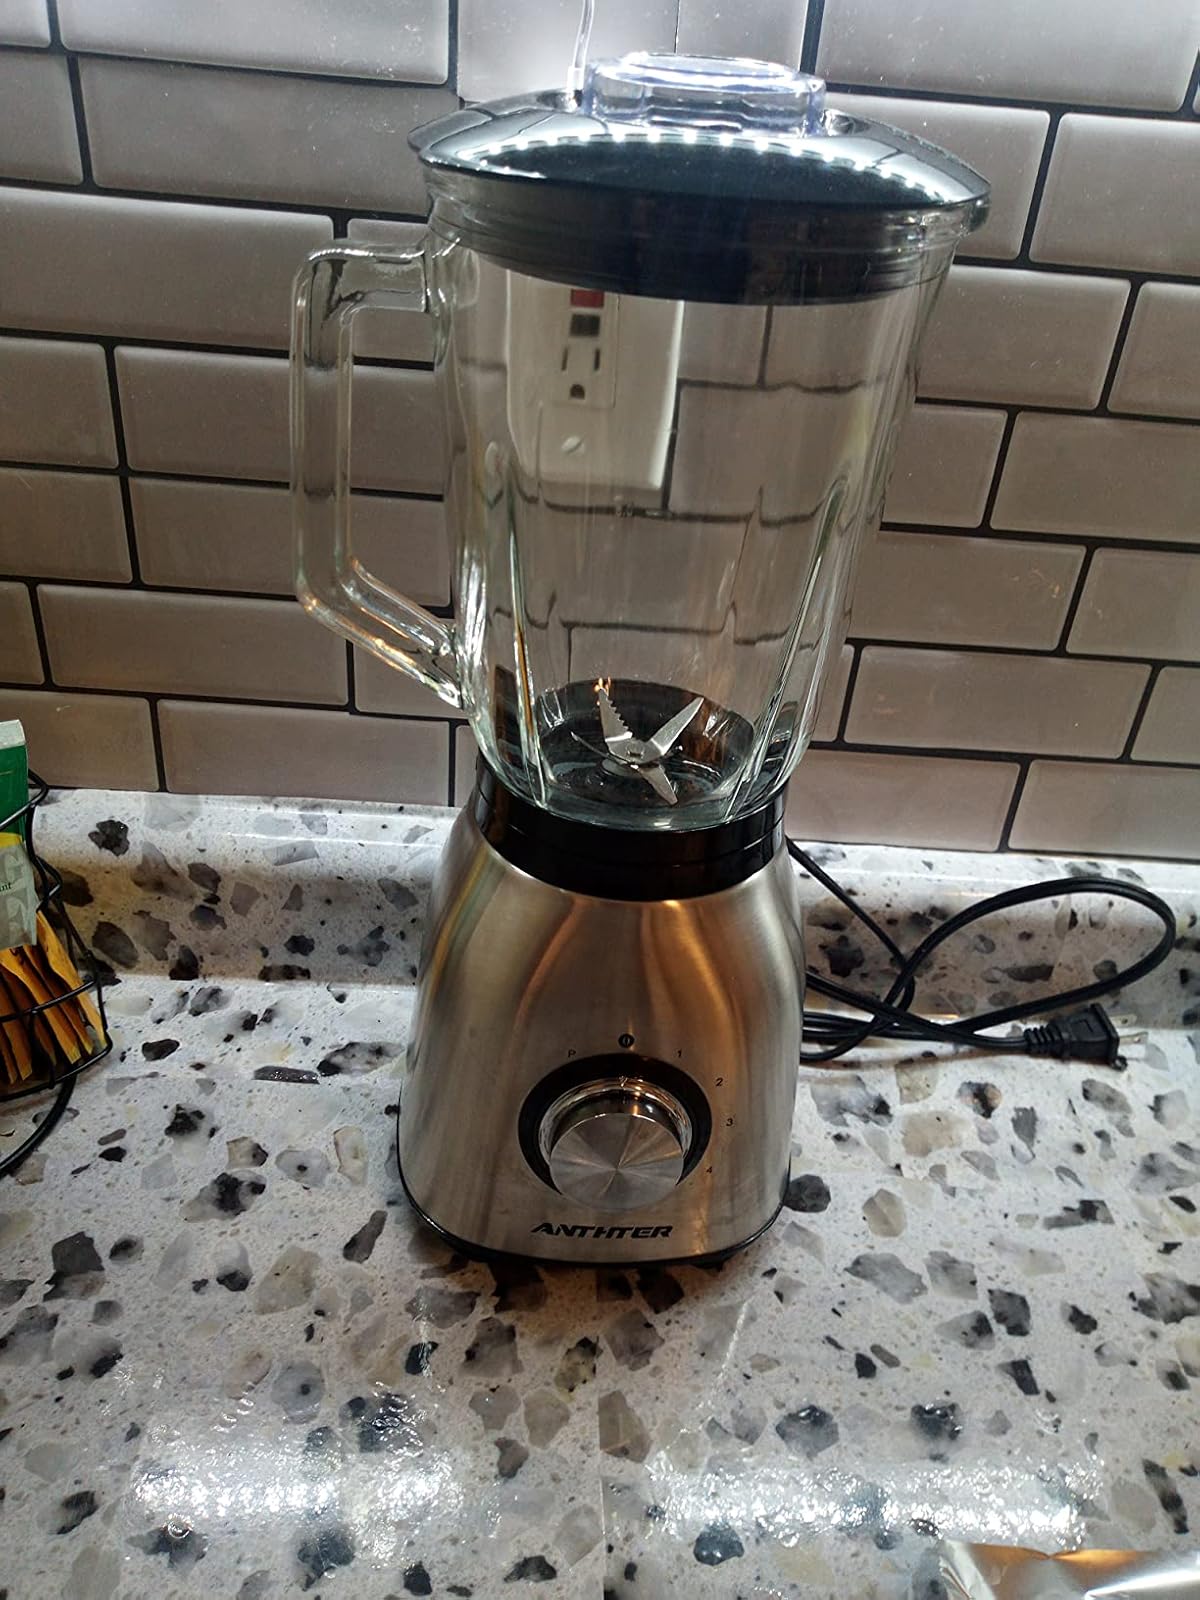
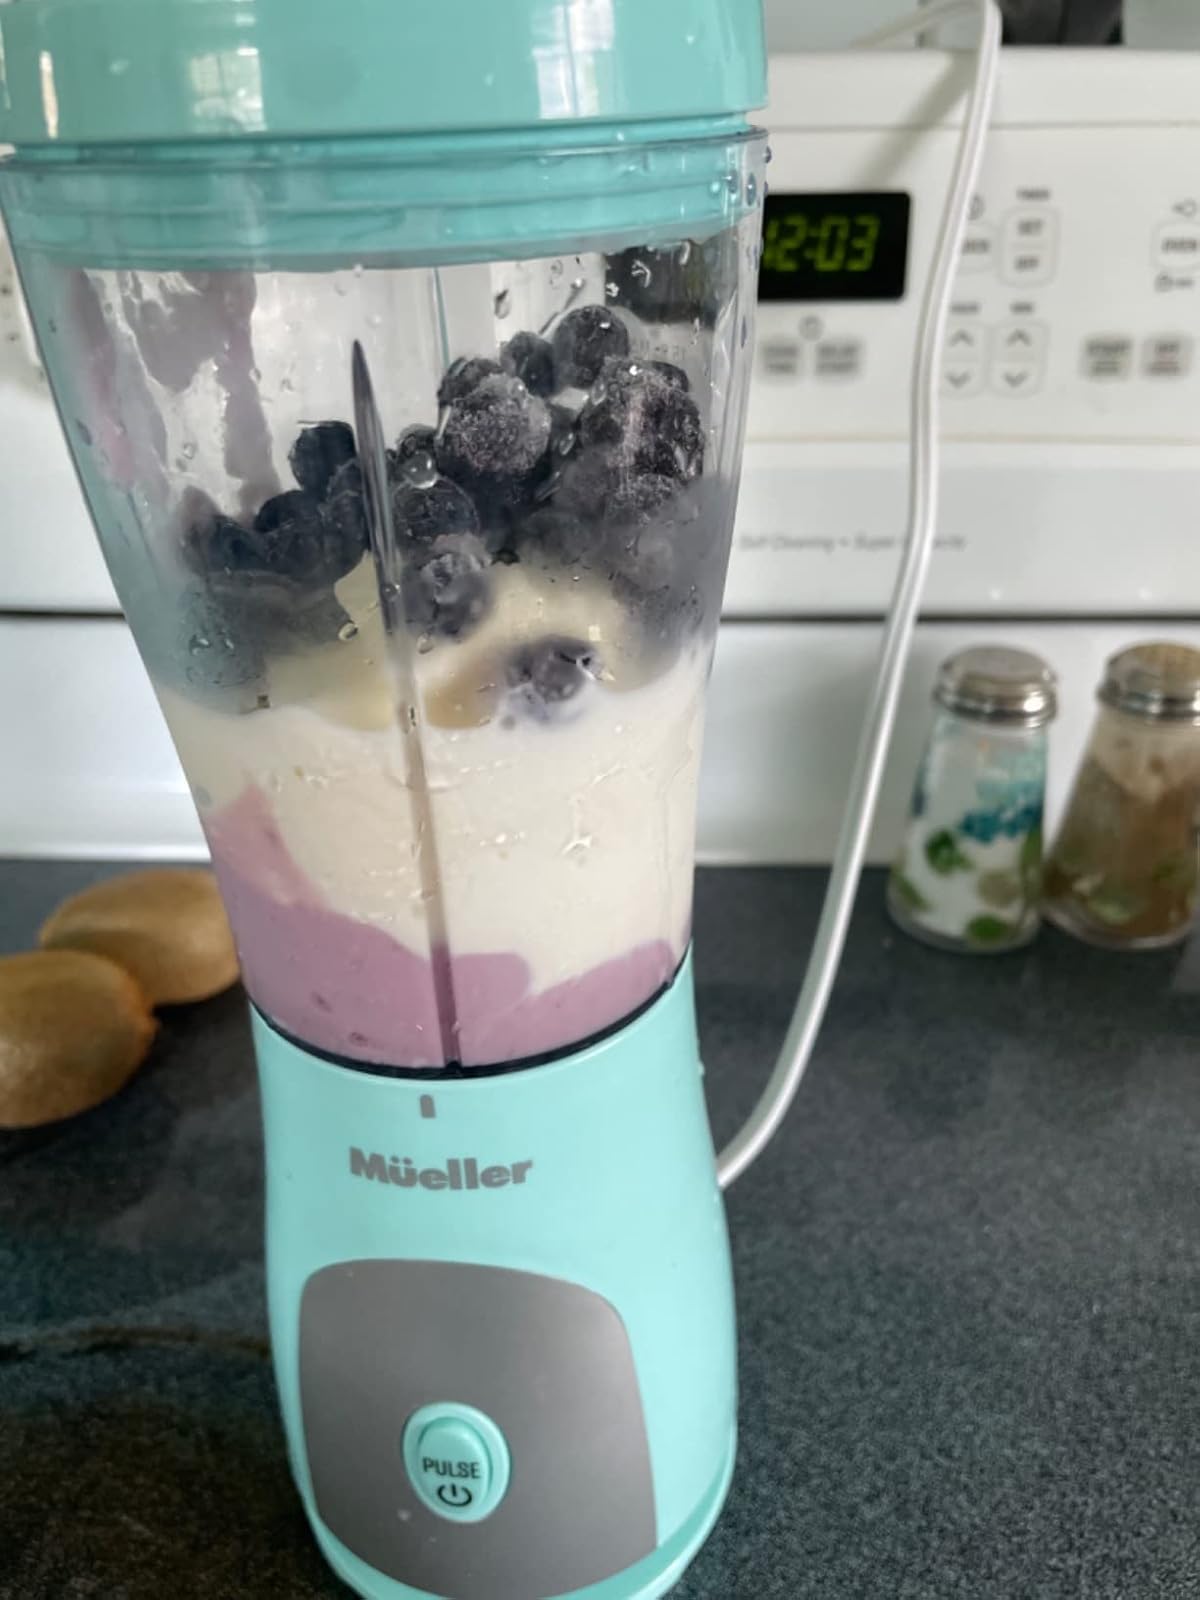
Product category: items_blender
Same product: no